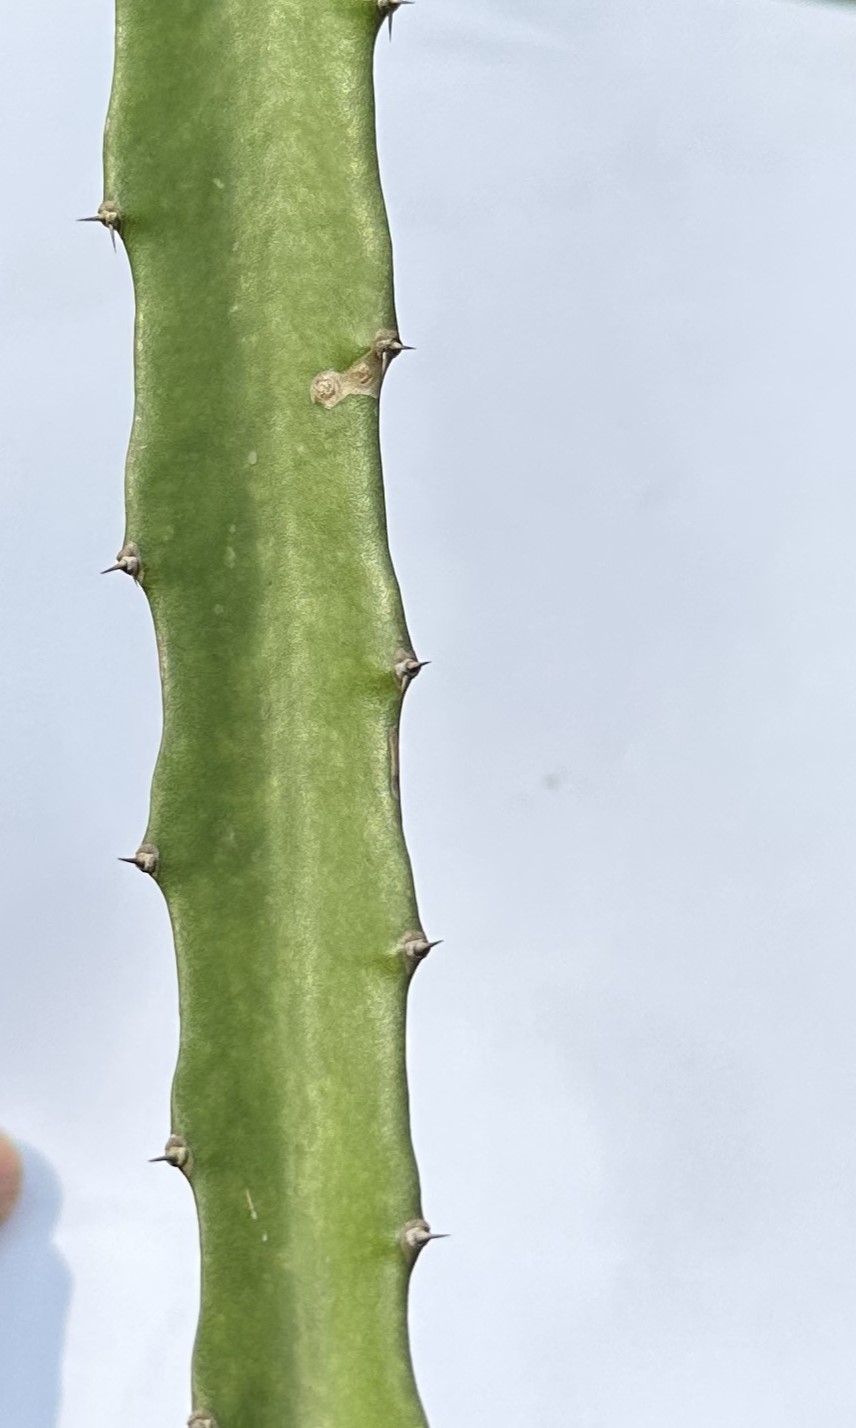
Label: Good leaf